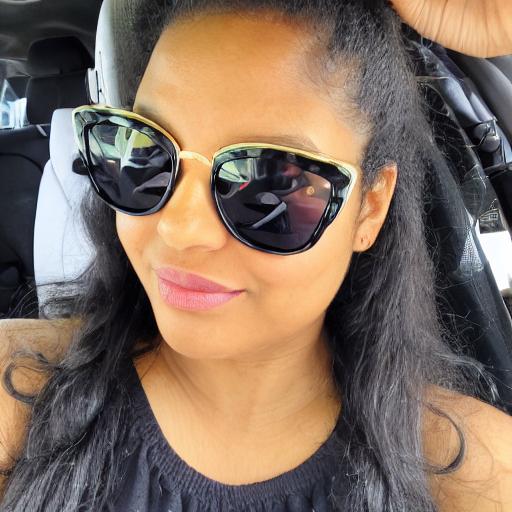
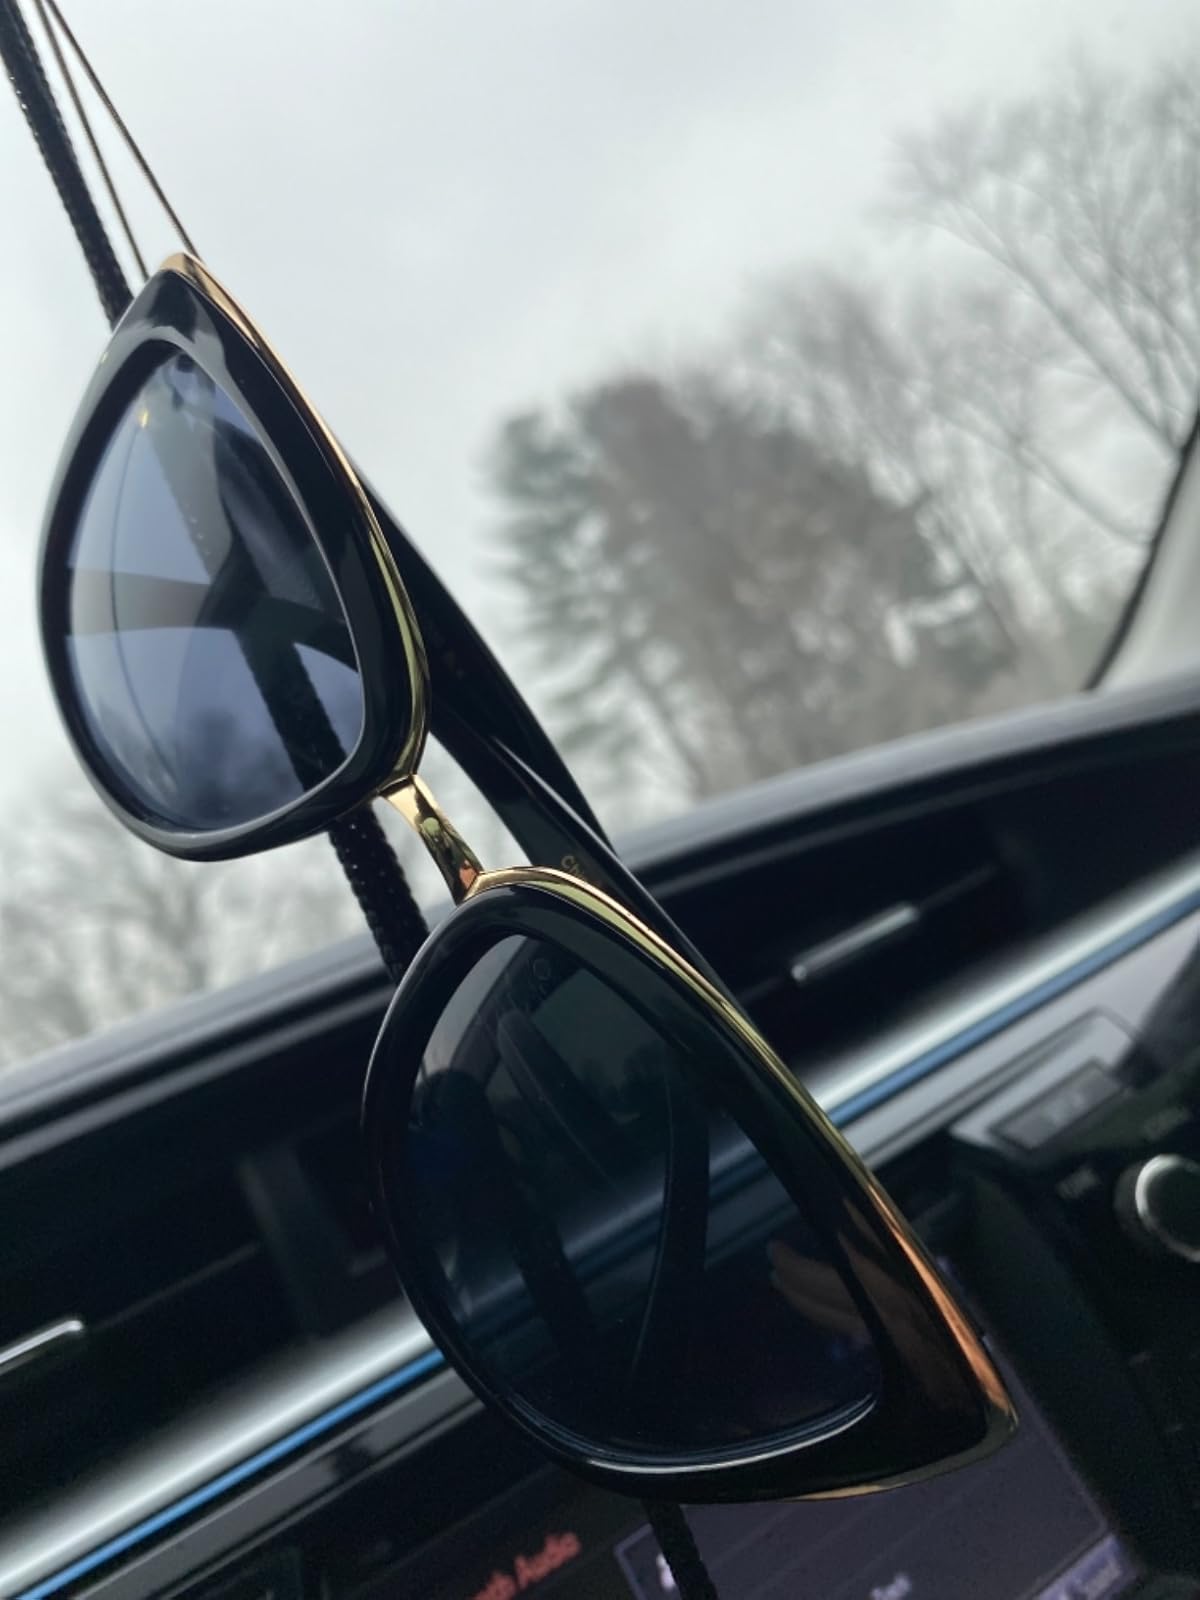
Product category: accessories_sunglasses
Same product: no